Duhlata

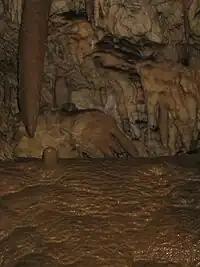
A view of the cave

Duhlata is situated in the south-western area of Vitosha on the left bank of the river Struma near the village of Bosnek, Pernik Province. The entrance of the cave is located at the very road between Bosnek and Chuypetlovo.